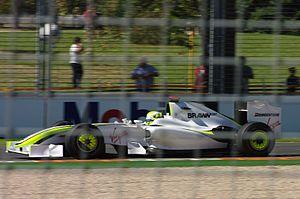
Le Grand Prix automobile d'Australie 2009, disputé sur le circuit de l'Albert Park dans la banlieue de Melbourne le 29 mars 2009, est la 804ᵉ course du Championnat du monde de Formule 1 courue depuis 1950 et l'épreuve d'ouverture du championnat 2009.
Le championnat du monde de Formule 1 2009 est la 60ᵉ édition du championnat du monde des pilotes. Organisé par la FIA, il s'est déroulé en dix-sept manches entre le 29 mars 2009 et le 1ᵉʳ novembre 2009. Il est remporté par le Britannique Jenson Button chez les pilotes et par son écurie, Brawn GP Formula One Team, chez les constructeurs.
Brawn GP Formula One Team ou plus simplement Brawn GP est une ancienne écurie de Formule 1 britannique créée le 6 mars 2009 pour débuter en compétition à l'occasion du championnat du monde de Formule 1 2009 qu'elle a remporté avec Jenson Button avant d'être rachetée par Mercedes Grand Prix. Une seule saison, disputée au sommet et couronnée de succès, fait de Brawn GP un cas singulier dans l'histoire de la Formule 1.